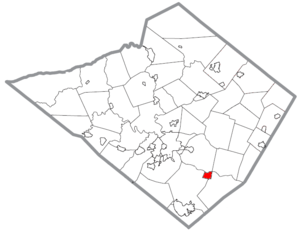
Birdsboro est un borough situé au centre du comté de Berks, en Pennsylvanie, aux États-Unis. En 2010, il comptait une population de 5 163 habitants. Il est incorporé le 11 juillet 1872.